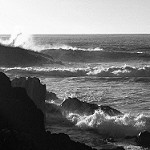
Label: B & W